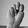
ASL letter: N